Kwame Nkrumah University of Science and Technology

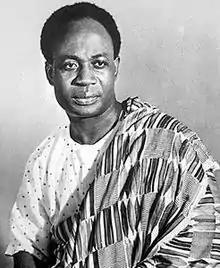
Osagyefo Dr. Kwame Nkrumah, the first President of the Republic of Ghana

The Kumasi College of Technology opened officially on 22 January 1952 with 200 teacher training students transferred from Achimota, to form the nucleus of the new college. In October 1952, the School of Engineering and the Department of Commerce were established and the first students were admitted. A Pharmacy Department was established in January 1953, with the transfer of the former School of Pharmacy from Korle Bu Teaching Hospital, Accra, to the college. The department ran a two-year comprehensive course in Pharmacy leading to the award of the Pharmacy Board Certificate. A Department of Agriculture was opened in the same year to provide ad hoc courses of varying duration, from a few terms to three years, for the Ministry of Agriculture. A Department of General Studies was instituted to prepare students for the Higher School Certificate Examinations in Science and Arts subjects and to give instruction in subjects as requested by the other departments.